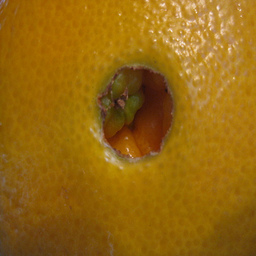
Label: peels